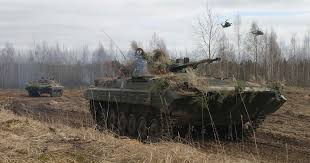
Label: BMP-2